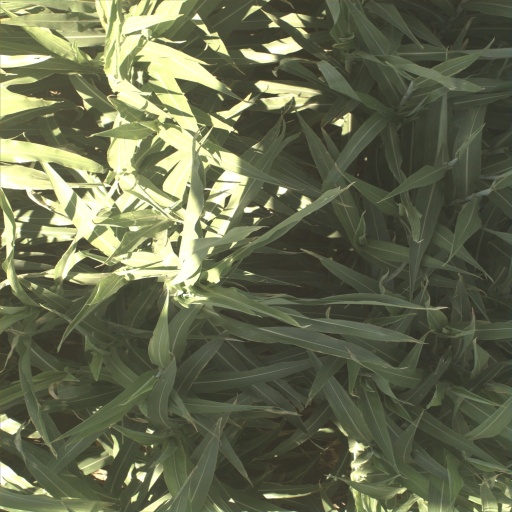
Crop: sorghum